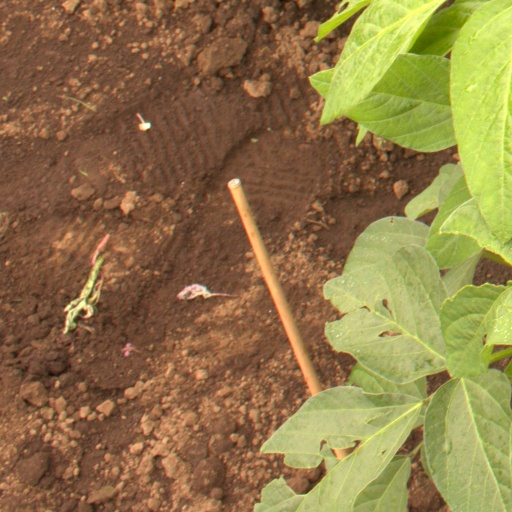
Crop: soybean